Valtra

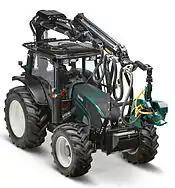
Valtra N133 HiTech5 is equipped with forest crane, steel fuel tank, narrow mudguards, cross-ply forest tyres and forest cab with TwinTrac reverse drive control.

When it was founded in 1945, Valmet was a fully state-owned company. In 1994 Finnish state-owned companies were reorganised, and Valmet's tractor operations were transferred to a joint company with Sisu trucks creating the Sisu-Valmet brand.